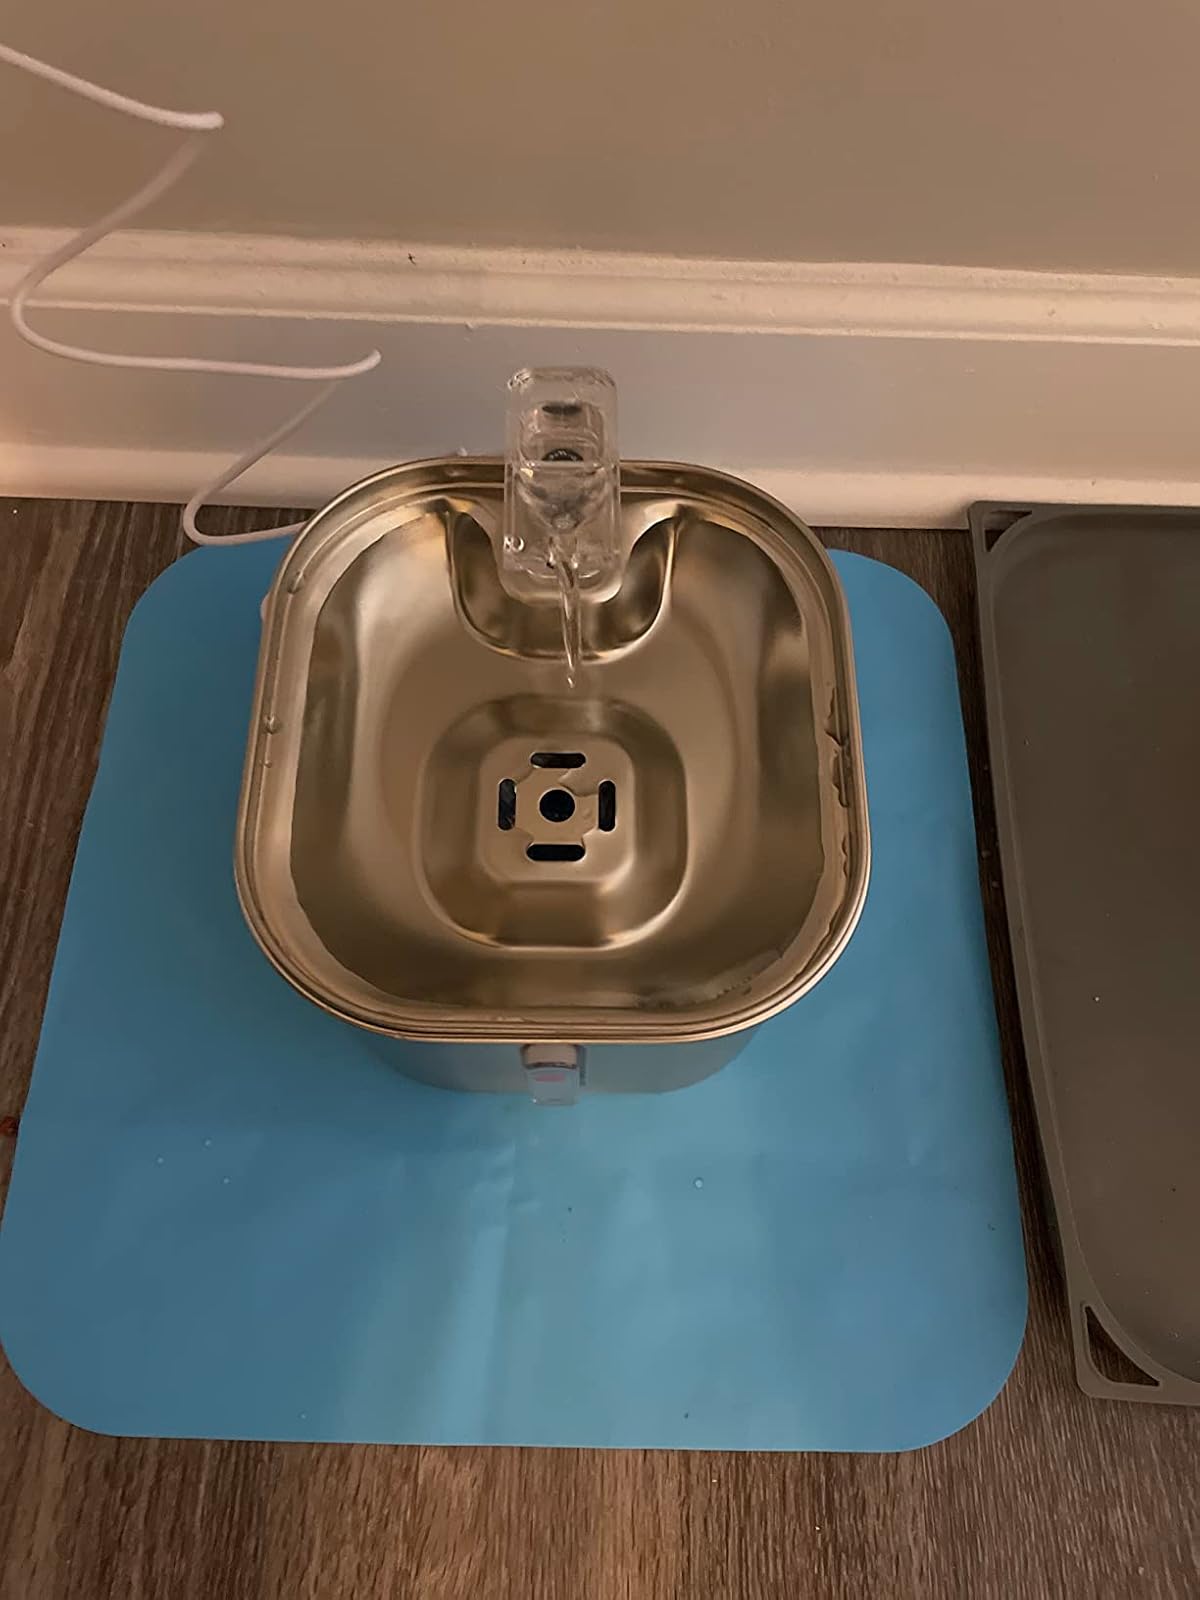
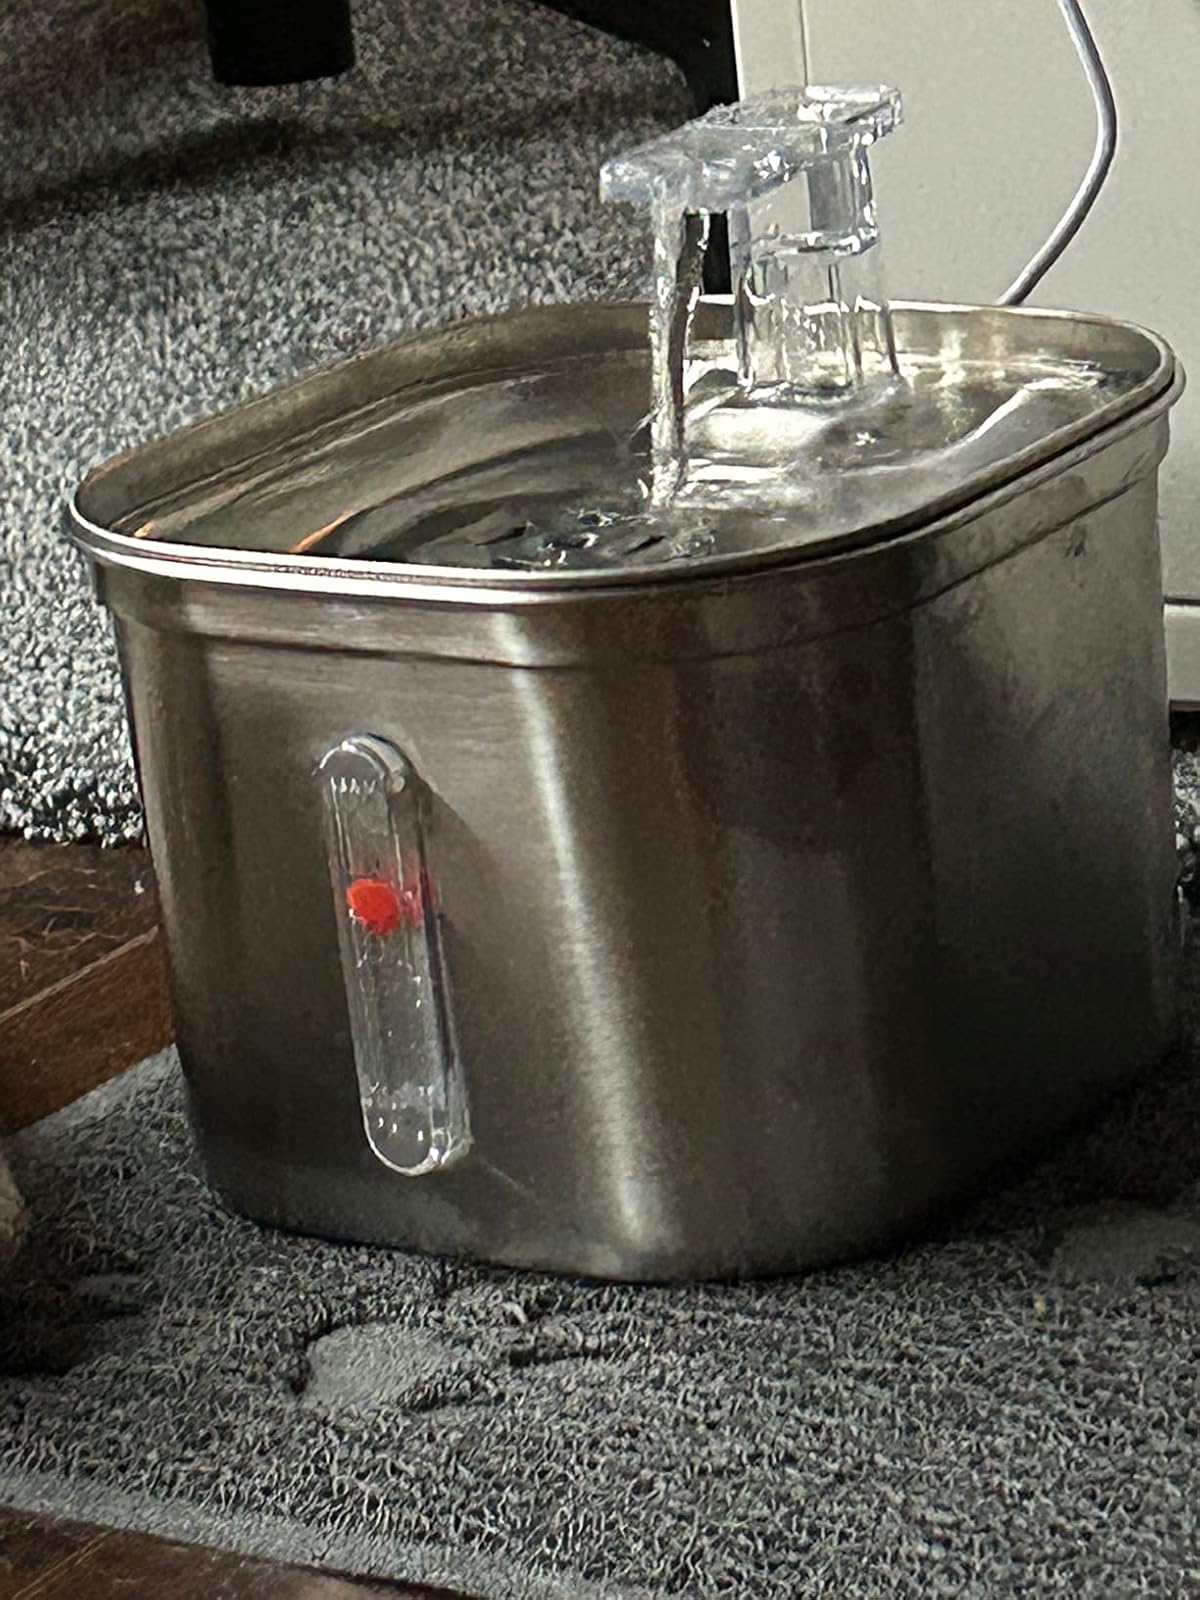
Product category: items_bowl
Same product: yes